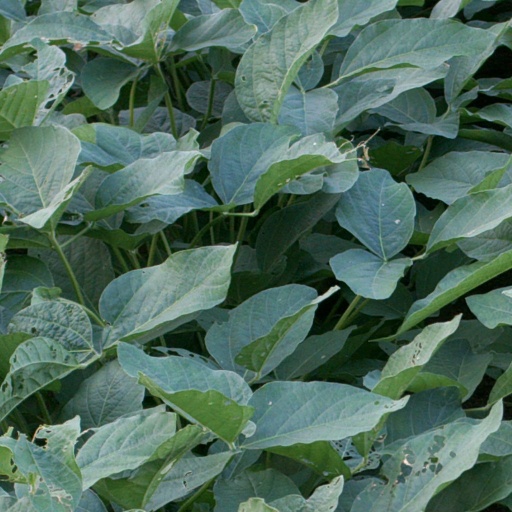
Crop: soybean